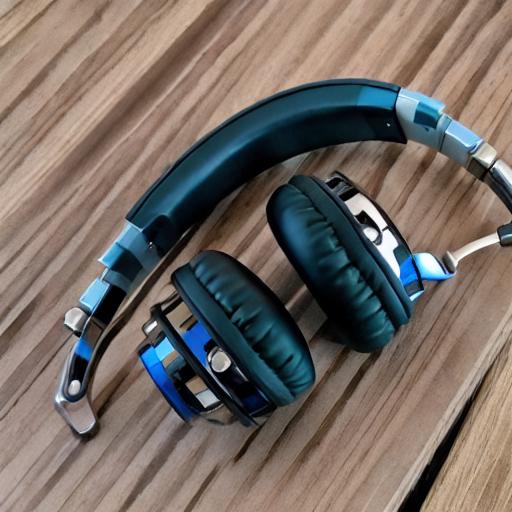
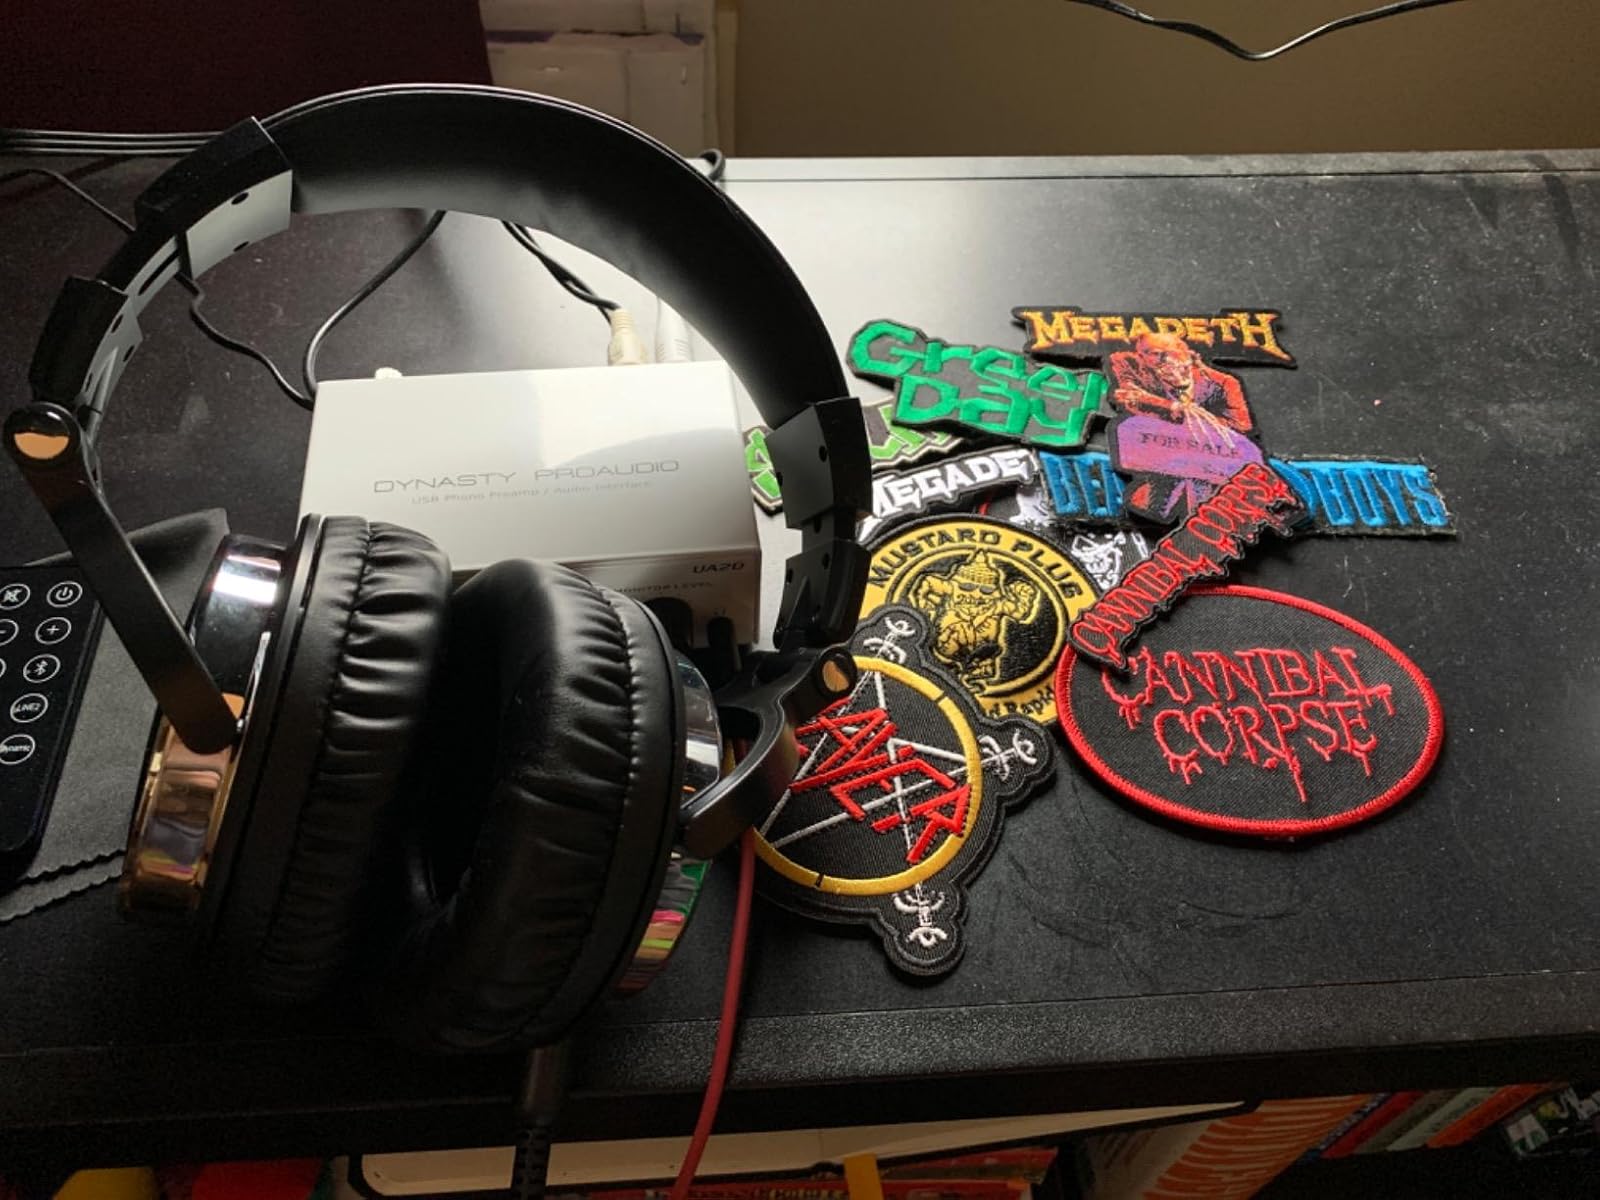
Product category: headphones
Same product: no